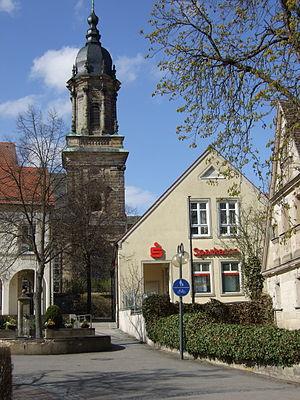
Bindlach est une commune de Bavière, située dans l'arrondissement de Bayreuth, dans le district de Haute-Franconie.